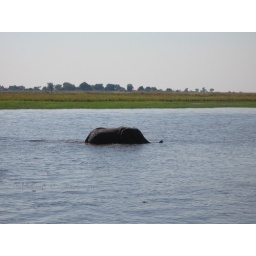
elephant in river